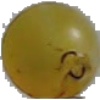
Label: white_grape